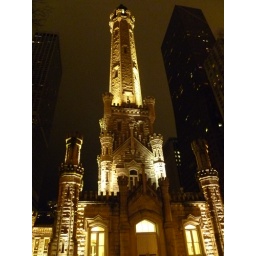
The water tower on Michigan Ave. in Chicago.